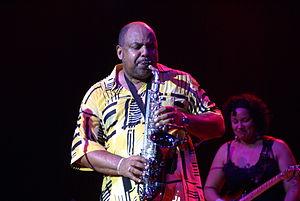
Gerald Albright est un saxophoniste de jazz américain né le 30 août 1957 à Los Angeles, en Californie.